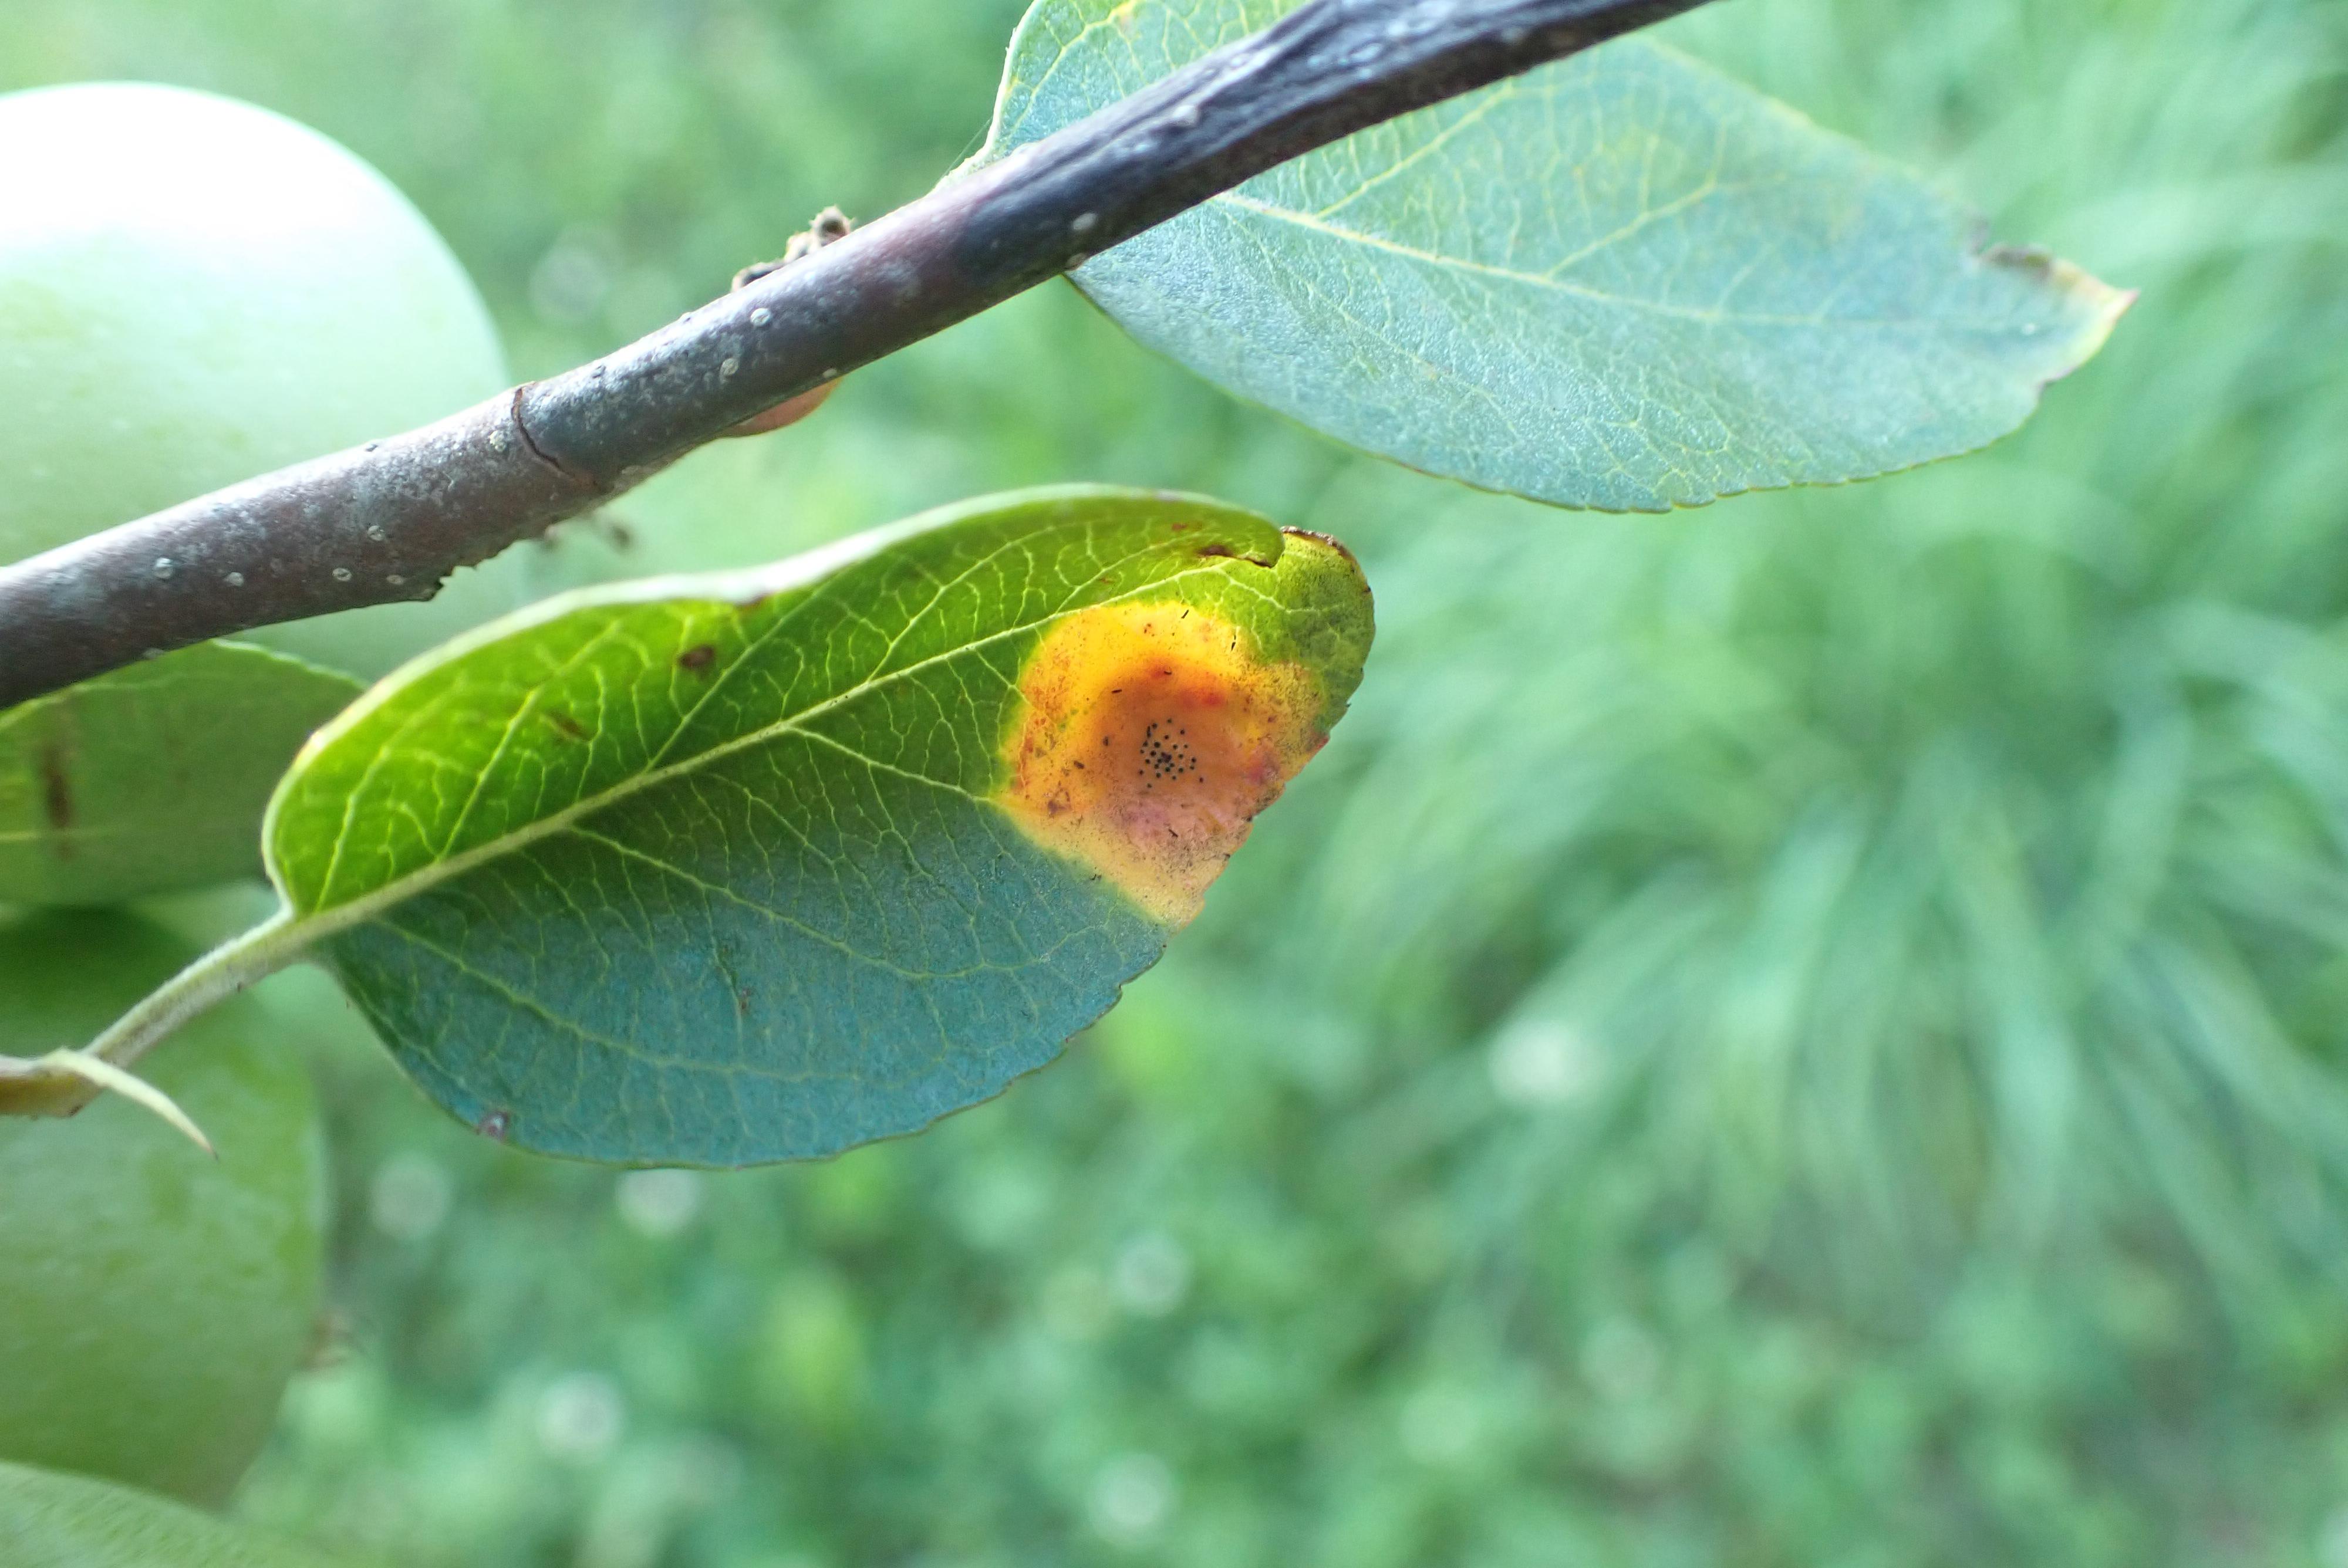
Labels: rust